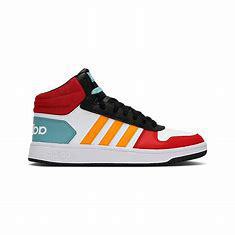
Brand: Adidas
Model: Hoops 2